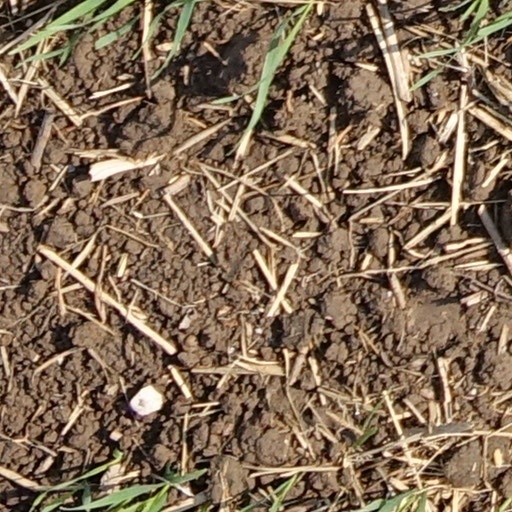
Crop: wheat